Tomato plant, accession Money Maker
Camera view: horizontal (90 deg, fisheye); turntable rotation: 210 degrees
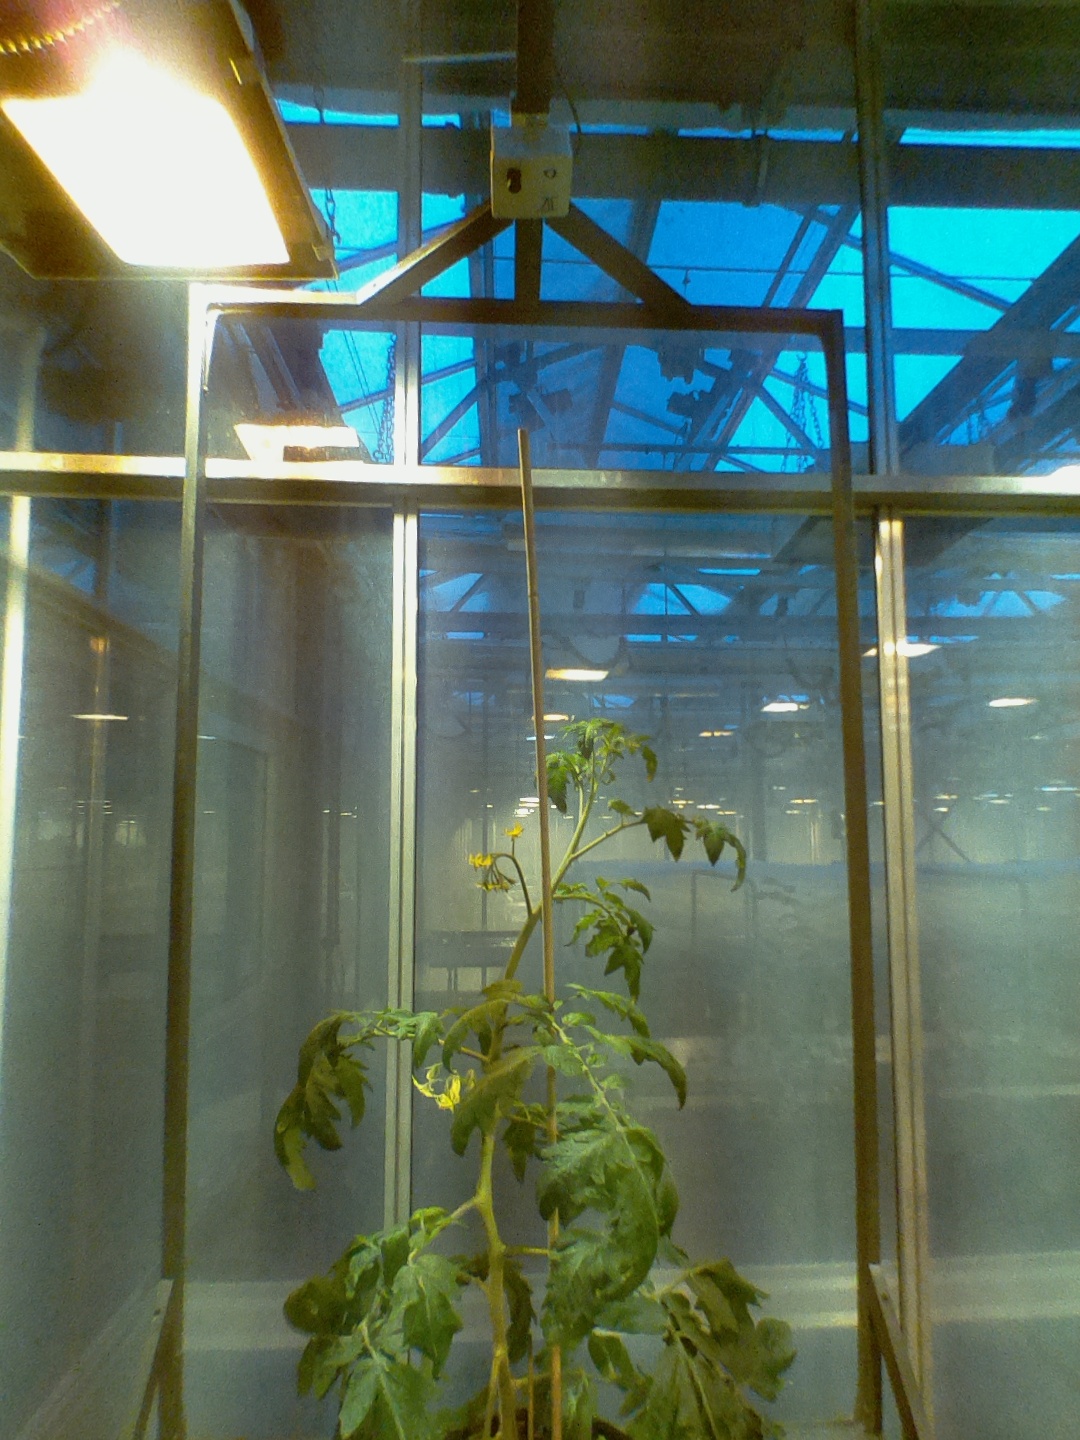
BBCH growth stage 68: Full flowering, 80%-90% of flowers open, more petals falling